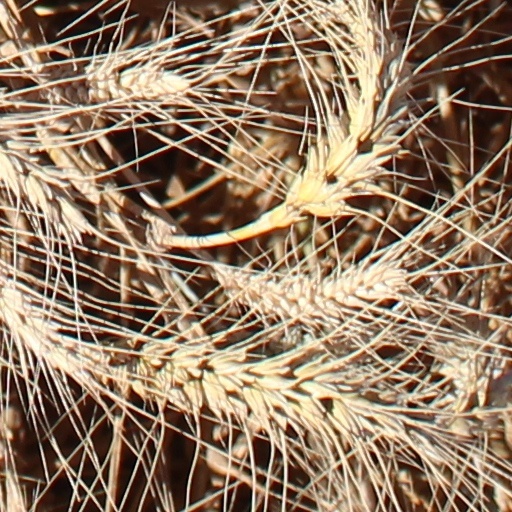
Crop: wheat